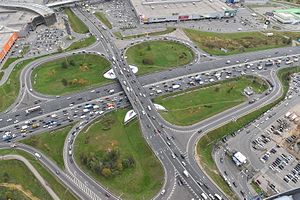
MKAD / Galleri
MKAD er det translittererede navn på den ringvej, der omkranser byen Moskva. Det russiske navn er МКАД, som er et akronym for russisk: Московская кольцевая автомобильная дорога, tr. Moskovskaja koltsevaja avtomobilnaja doroga.